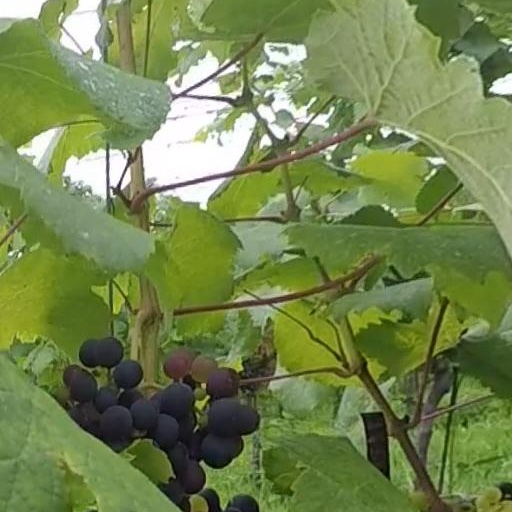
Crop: grape